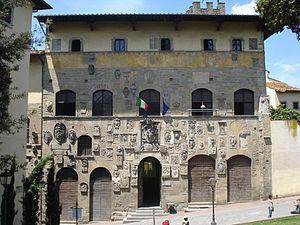
La bibliothèque d'Arezzo est une bibliothèque publique italienne d'Arezzo en Toscane.